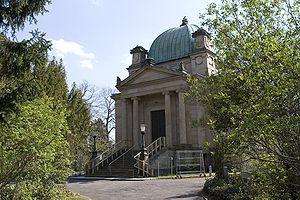
Le cimetière principal de Mayence est le plus grand cimetière de Mayence intra-muros et l'un des plus célèbres dans le monde. Il est situé dans le quartier de Mainz-Oberstadt ; de nombreuses célébrités y sont enterrées.